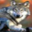
Label: wolf